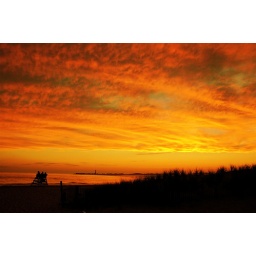
The sky on fire. The spectators man the life guard chair and the Cape May lighthouse stands in the distance